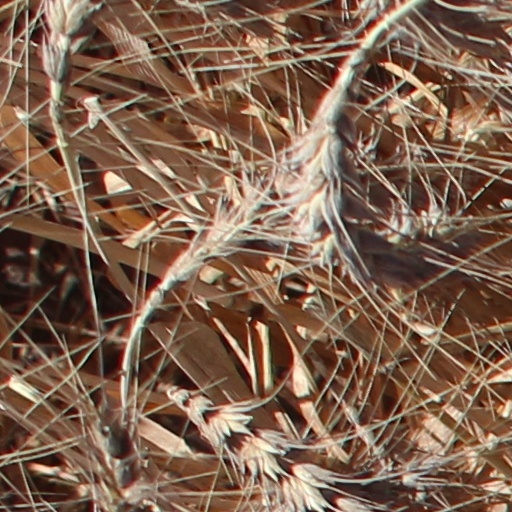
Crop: wheat